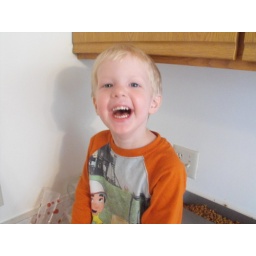
Sitting on the counter, throwing cups in the cats water dish.